2012 Team Sky season

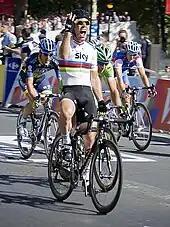
Mark Cavendish winning the final stage on the Champs-Élysées

Bradley Wiggins led Sky at the Tour de France, and was considered the favourite for overall by victory by many, following his victories in Paris–Nice, the Tour de Romandie and the Critérium du Dauphiné. He would be supported in the mountains by Chris Froome, Michael Rogers, Richie Porte, Konstantin Sivtsov, Christian Knees and Edvald Boasson Hagen, whilst World Champion Mark Cavendish and Bernhard Eisel were also selected to challenge in the sprints. The race got off to an ideal start for Sky and Wiggins, as he finished second to Fabian Cancellara in the Prologue, meaning he took time out of all his GC rivals, without the team having to defend the Yellow Jersey from the start. Boasson Hagen also placed fifth in the Prologue. On Stage 1, Boasson Hagen finished third after bridging across to a late attack by Cancellara and Peter Sagan, only for Sagan to outsprint the pair. Chris Froome meanwhile suffered a flat tyre in the closing stages and lost over a minute to Sagan. Stage 2 saw the first bunch sprint of the race, and Cavendish took a thrilling victory, edging out André Greipel, despite the lack of a lead out train. Stage 3 saw a hill top finish in Boulogne-sur-Mer, and Boasson Hagen finished second to Sagan. The team lost Sivtsov on the stage however, as he crashed out with a broken leg. Cavendish looked to be in contention for another sprint victory on Stage 4, but he and Eisel were taken out in a crash inside the last 3 km. The pair were lucky to sustain only minor injuries, and started the following Stage, where Cavendish placed fifth. Sky were avoided disaster on Stage 6, with most of the team not being caught up in a crash which delayed most of the field, although Cavendish and Boasson Hagen lost time. The crash effectively removed Fränk Schleck, Alejandro Valverde, Pierre Rolland, and the entire Rabobank and Garmin teams from contention for overall victory.